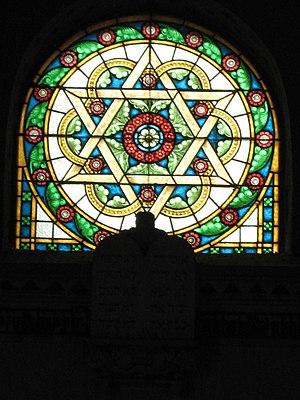
Synagogue de Schirmeck
La synagogue de Schirmeck est un monument historique situé à Schirmeck, dans le département français du Bas-Rhin.